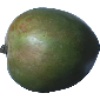
Label: Mango 1